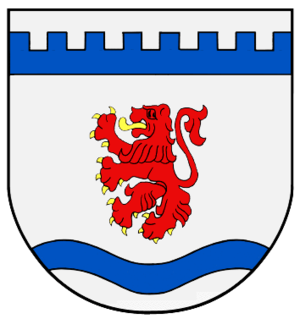
Prümzurlay est une municipalité allemande située dans le land de Rhénanie-Palatinat et l'arrondissement d'Eifel-Bitburg-Prüm.